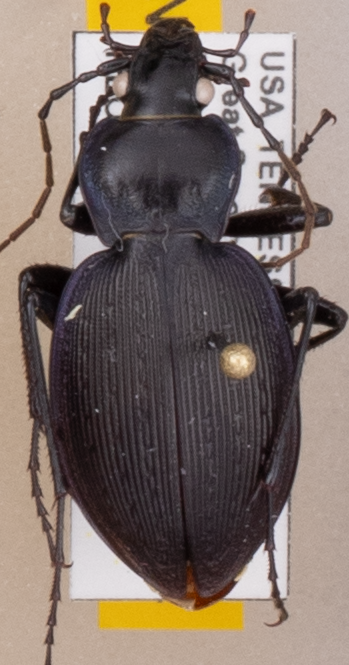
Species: Carabus goryi
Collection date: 2021-06-08
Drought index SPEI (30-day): -0.42
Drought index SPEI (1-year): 0.63
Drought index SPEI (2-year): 2.09